Humphrey Sydenham (1591–1650)

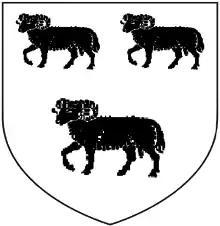
Arms of Sydenham: "Argent, three rams passant guardant sable"

Rev. Humphrey Sydenham (1591 – c. 1650), "Silver Tongue Sydenham", was a royalist divine, famous for his sermons.